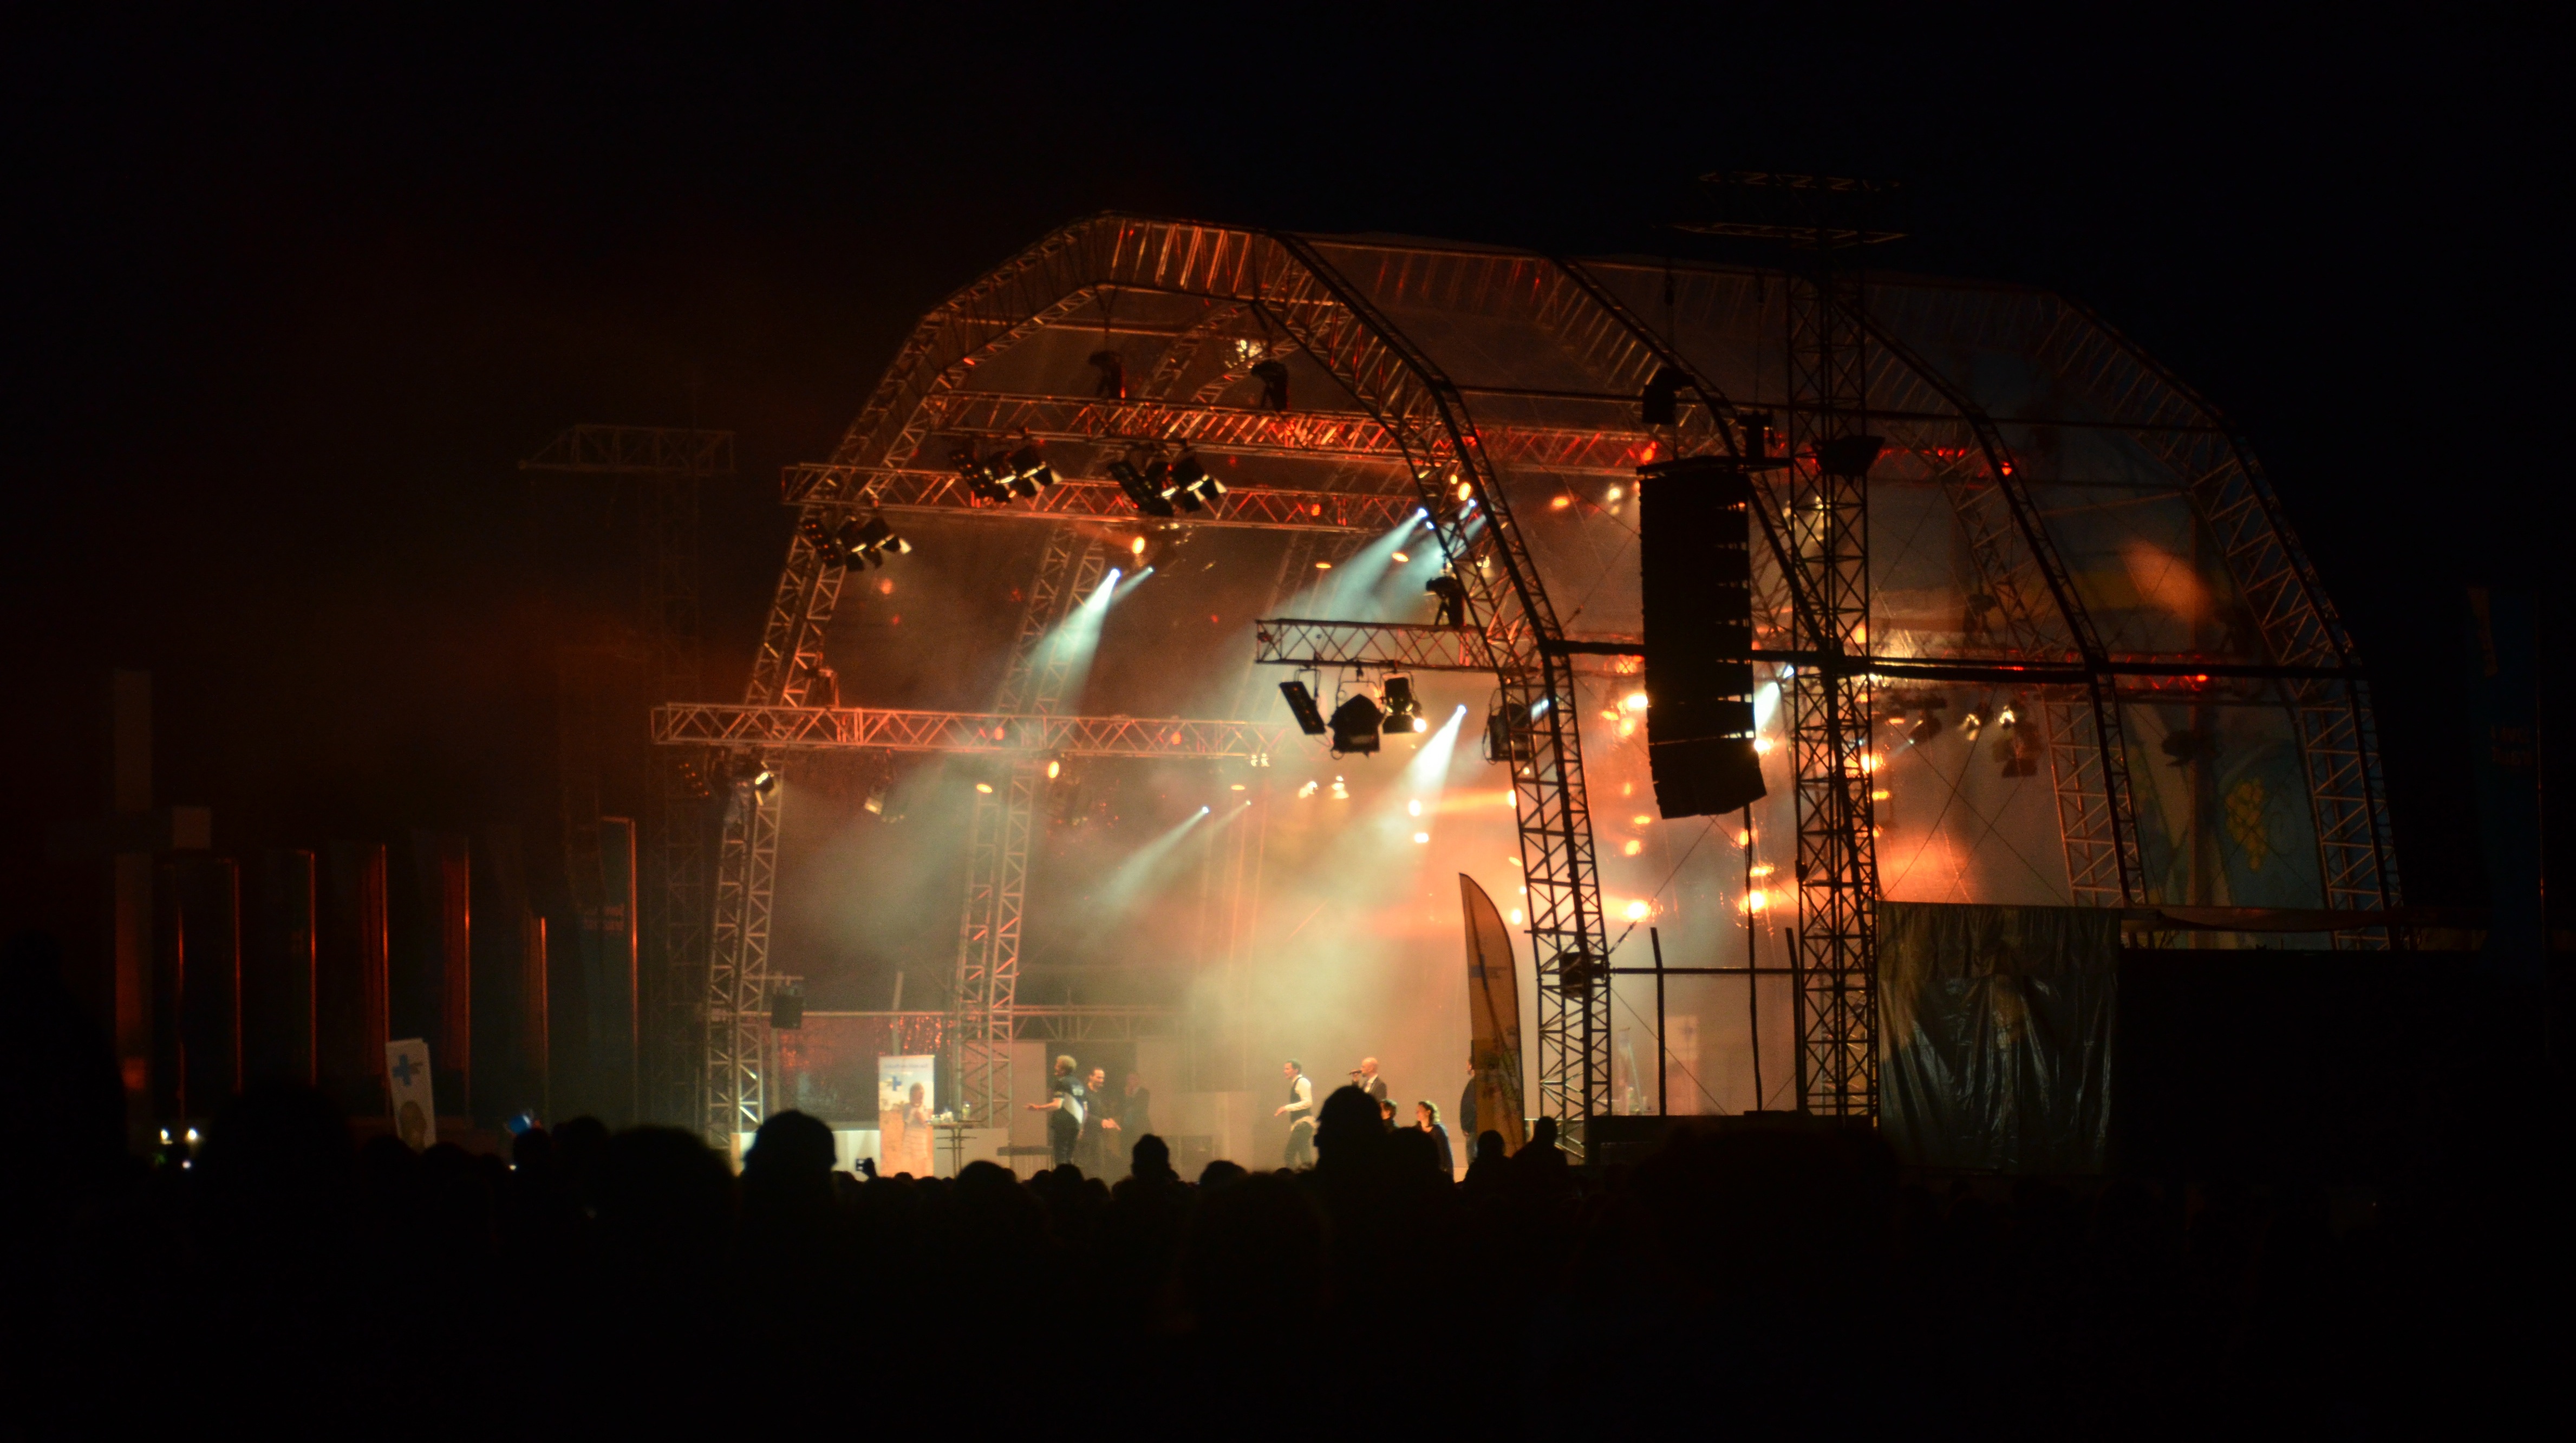
light, night, concert, fire, darkness, festival, stage, performance, event, open air